Christiansborg Palace

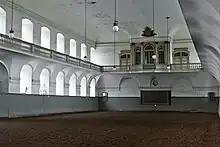
The Riding School with the royal box on the balcony in the background

Christiansborg Palace Chapel is a part of the palace which is at the disposal of the Danish monarch. It is used for religious ceremonies for members of the Danish royal family, most notably baptisms, confirmations and official lying in state. It is also used by the Danish Parliament for the Church service in connection with the opening of parliament.